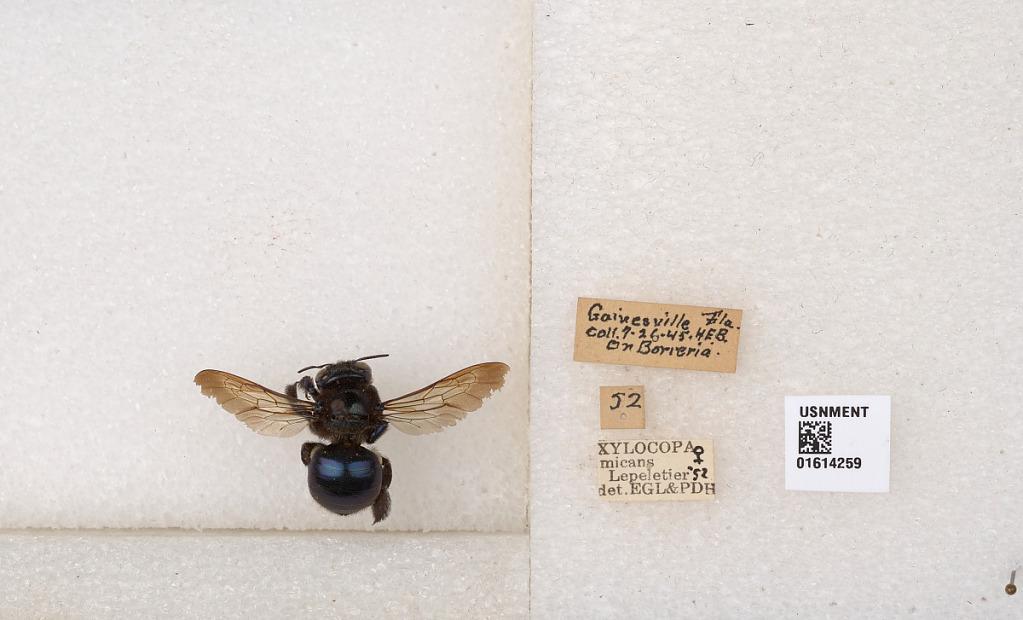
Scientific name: Xylocopa (Schonnherria) micans Lepeletier
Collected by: C. Guaicole
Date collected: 1945-7-26
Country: United States
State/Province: Florida
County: Alachua
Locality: Gainesville
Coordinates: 29.6516, -82.3248
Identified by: EGL